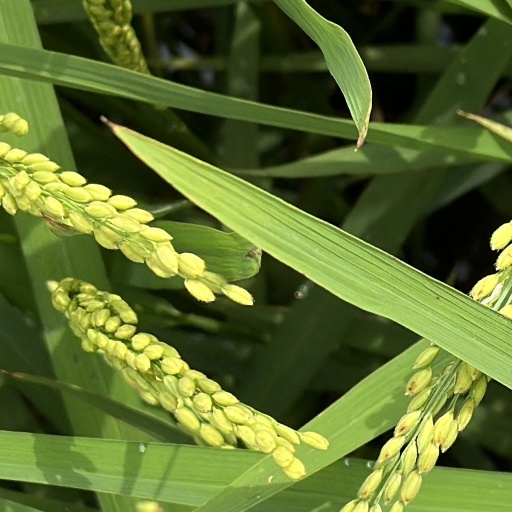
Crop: rice